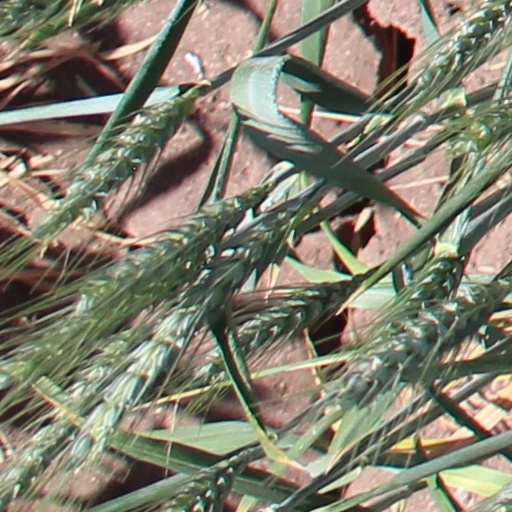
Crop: wheat